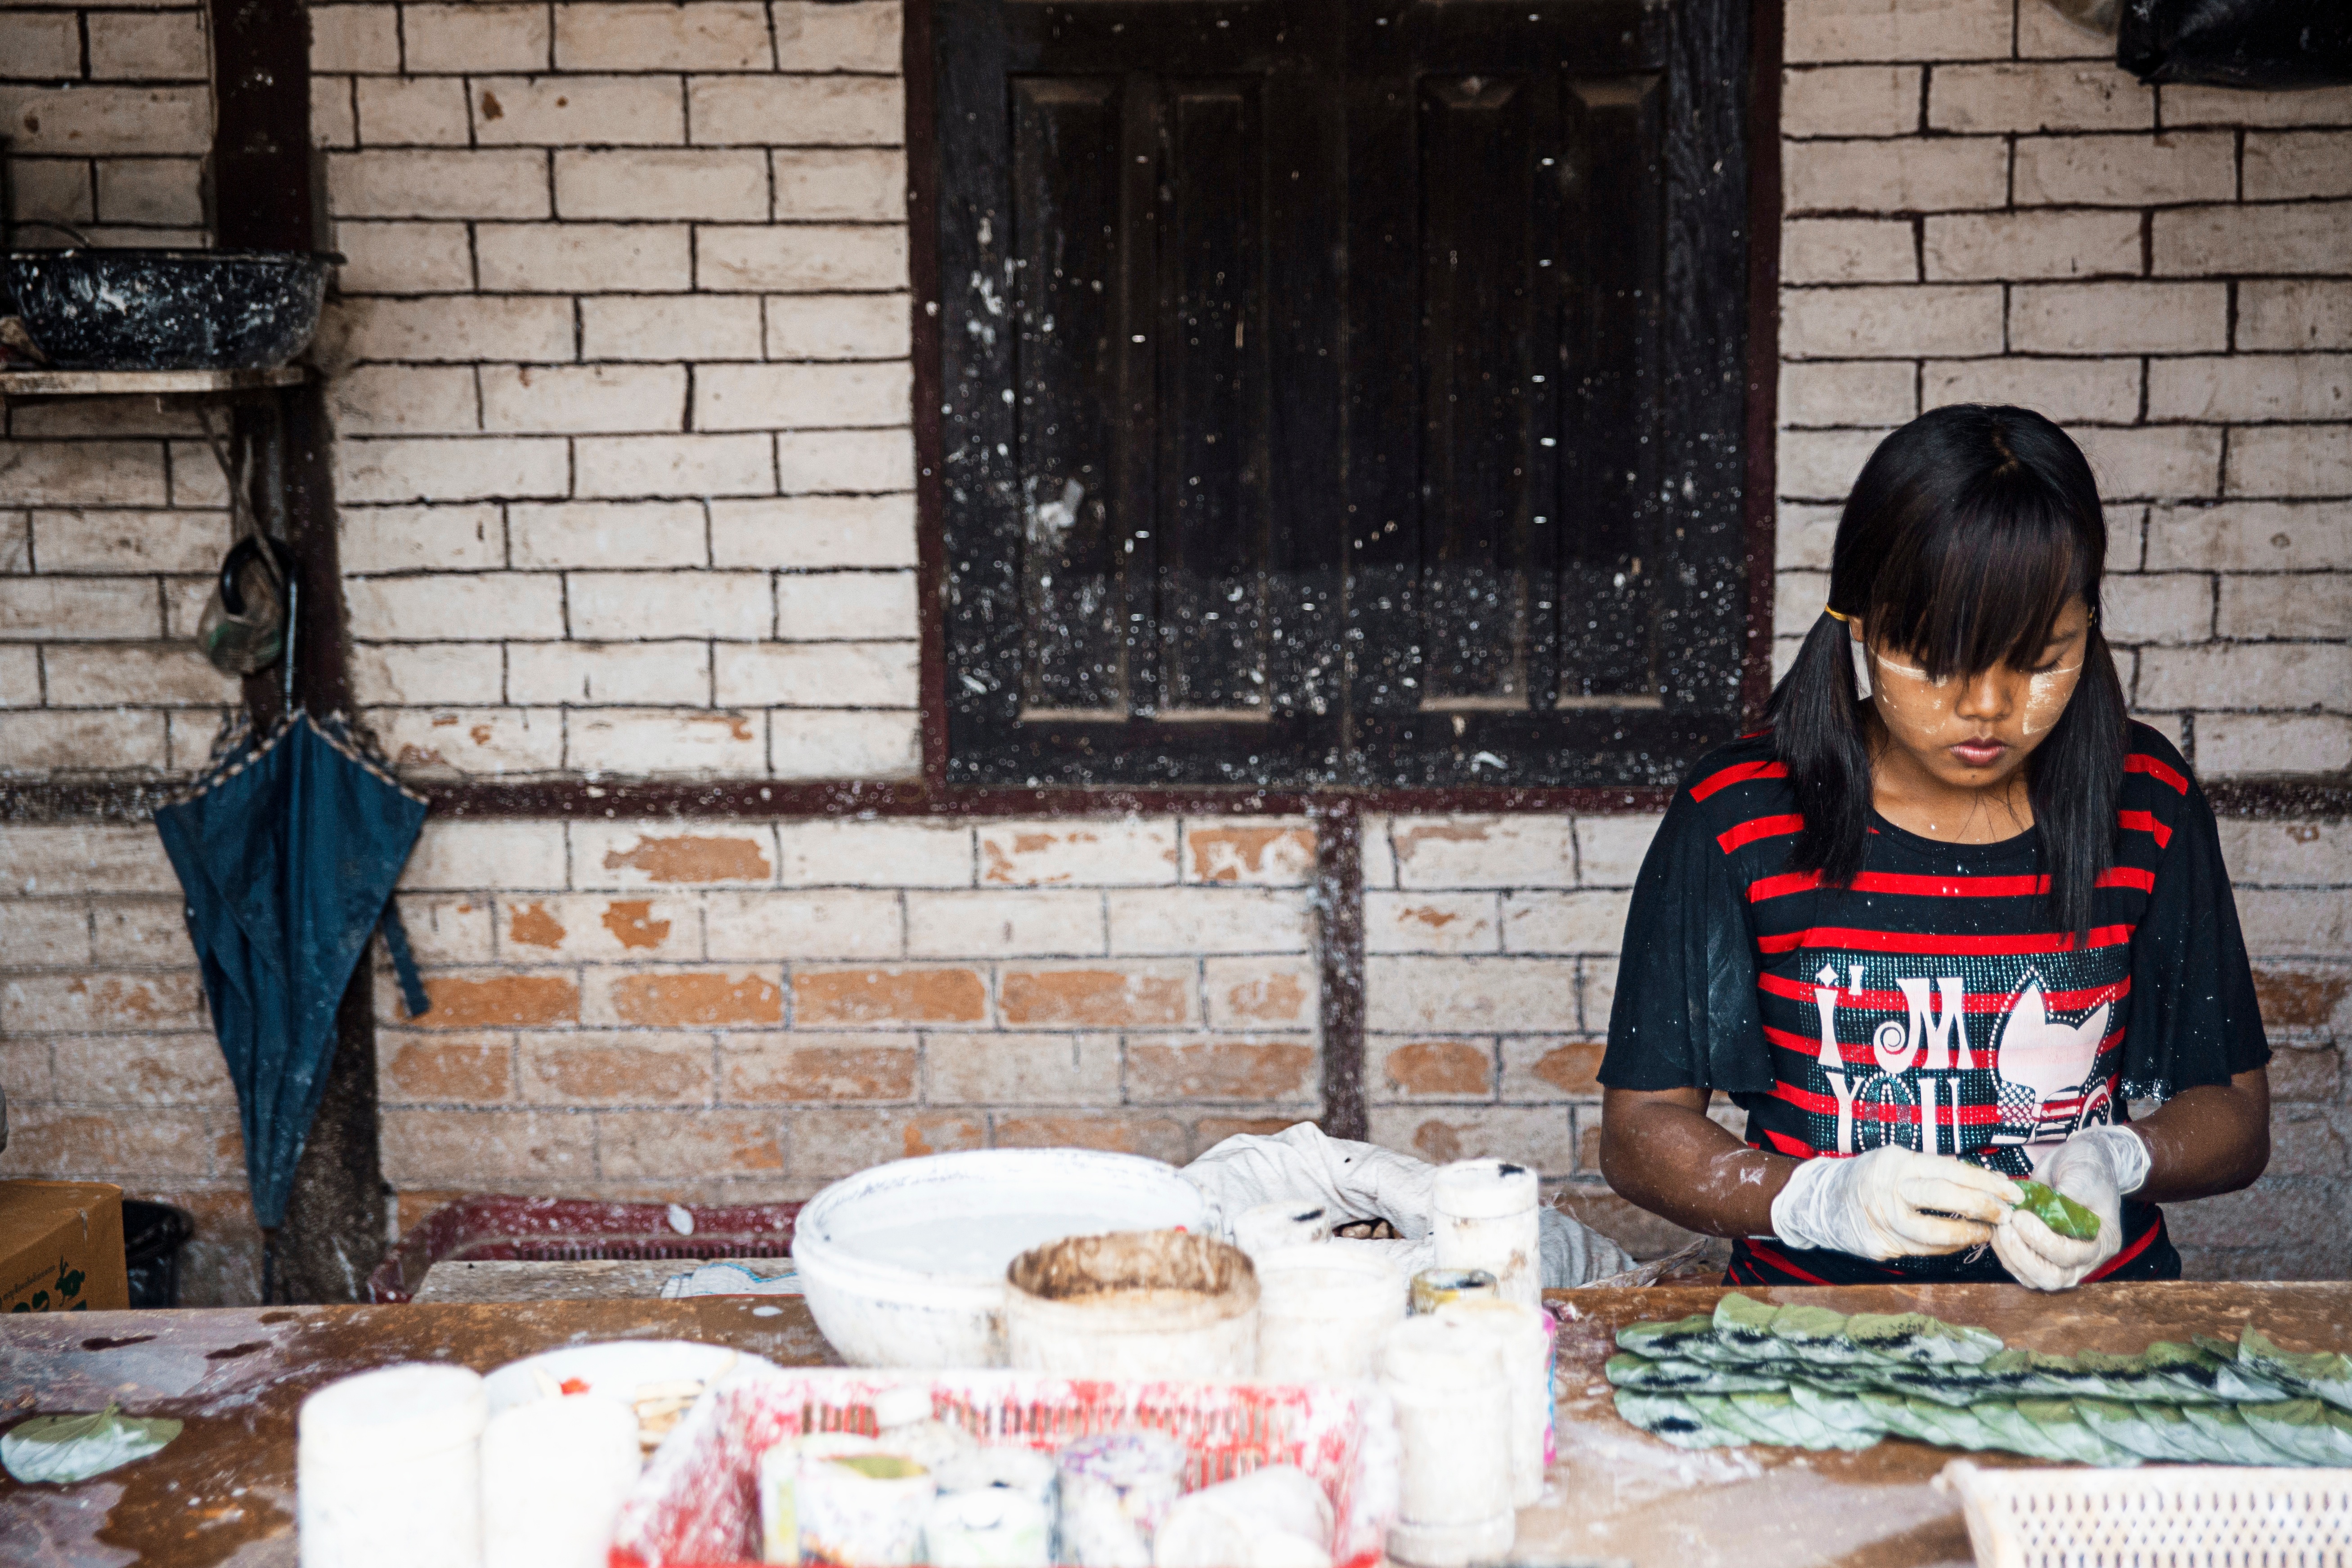
people, spring